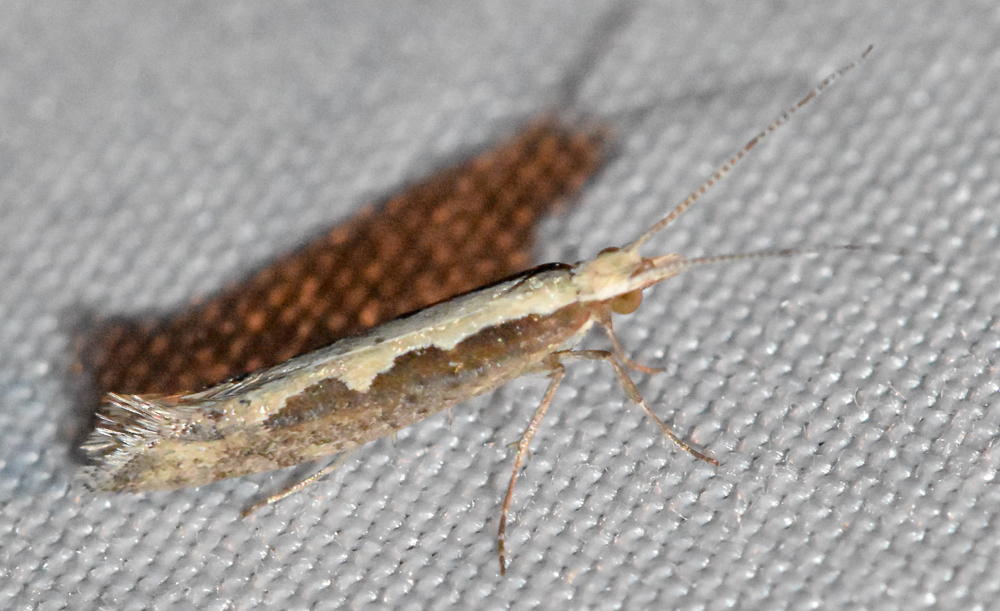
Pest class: diamondback_moth